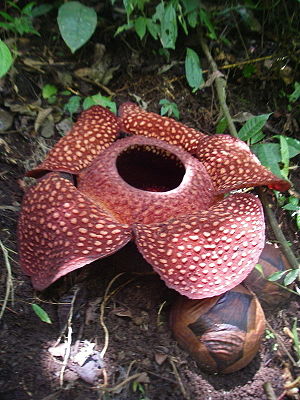
Rafflesia arnoldii
Rafflesia arnoldii
Rafflesia arnoldii er verdens største blomst og tilhører slægten Rafflesia. Selve blomsten er 1 meter i diameter og kan veje op til 7 kilo, og den vokser i regnskovene i Indonesien. Der er megen mystik omkring denne blomst, fordi man ved så lidt om den. Blomsten er parasitisk, det vil sige at den får næring fra en anden plante. Man mener det tager cirka halvandet år før den er udviklet til en fuld blomst. Lugten af blomsten tiltrækker fluer, som man mener fungerer som bestøvere. Cirka tre dage efter at blomsten er sprunget ud, begynder den at visne.